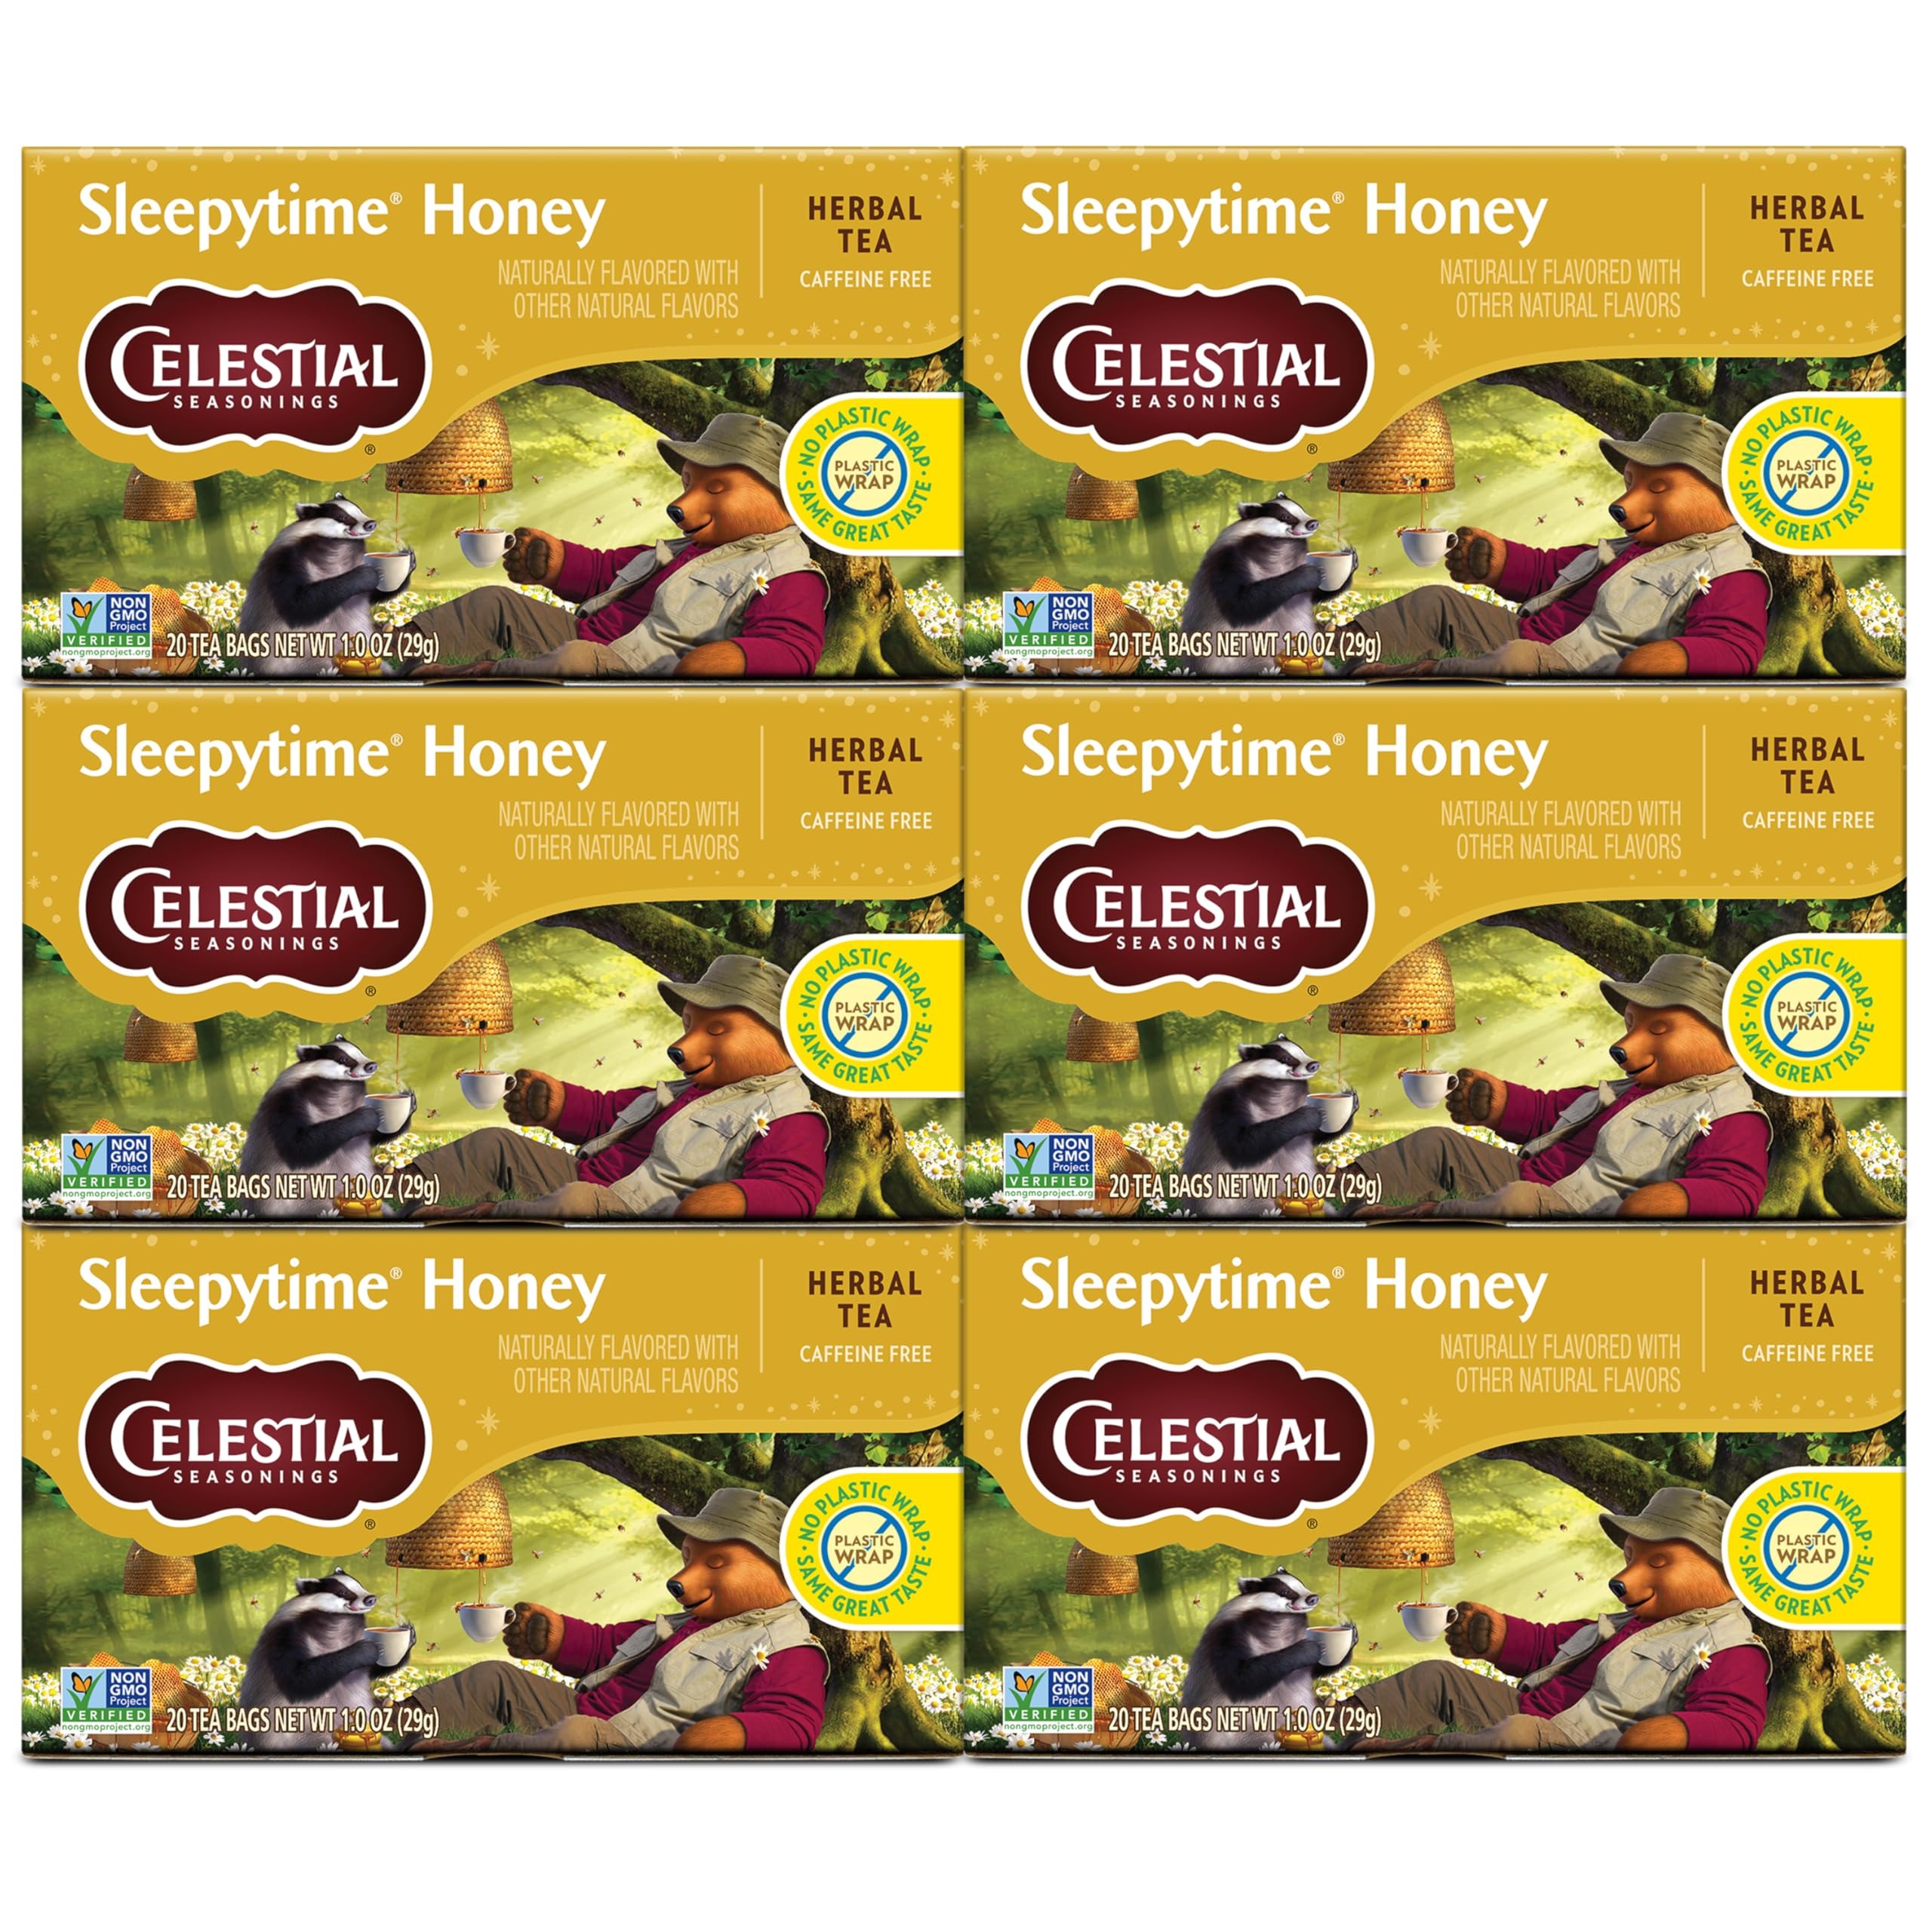
Item Name: Celestial Seasonings Sleepytime Herbal Tea, Honey, Caffeine Free Sleep Tea, 20 Tea Bags Per Box (Pack of 6)
Bullet Point 1: SLEEPYTIME TEA: Wind down the day with our herbal tea bags that offer a calming blend of spearmint, chamomile, and peppermint leaves
Bullet Point 2: CAFFEINE-FREE RELAXATION: These Celestial Seasonings herbal tea bags are caffeine and gluten free
Bullet Point 3: QUALITY INGREDIENTS: These herbal tea bags are made from the finest ingredients
Bullet Point 4: SIMPLE PREPARATION: Steep these herbal tea bags in hot water for 4-6 minutes to enjoy notes of mint and chamomile
Bullet Point 5: MINIMAL PACKAGING: We use tea bags without strings, tags, or staples to divert waste from landfills. Plus, we print on 100% recycled paperboard (35% post-consumer content)
Value: 120.0
Unit: Count

Price: 28.95